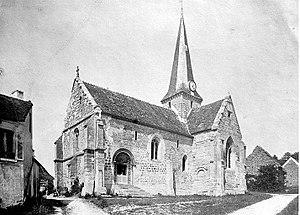
Vue depuis le sud-ouest.
L'église Saint-Pierre-aux-Liens-et-Saint-Étienne, ou Saint-Pierre-ès-Liens, est une église catholique paroissiale située à Brignancourt, dans le département français du Val-d'Oise. C'est un édifice modeste de style majoritairement roman et gothique primitif, qui réunit une nef non voûtée de la fin du XIᵉ siècle à un chœur de deux travées terminé par un chevet plat, et fut complétée ultérieurement, à la fin du XIIIᵉ ou au début du XIVᵉ siècle, par un croisillon au sud de la première travée du chœur. Celui-ci sert de base au clocher resté inachevé en raison de son contrebutement insuffisant. Les éléments les plus remarquables à l'extérieur sont le portail de style roman tardif, qui est entouré d'un rang de bâtons brisés se continuant sur les piédroits, et surmonté d'un tympan quadrillé, ainsi que la corniche beauvaisine du clocher et du chœur. Le croisillon est éclairé par une grande baie munie d'un remplage de style rayonnant tardif, qui annonce la transition vers le style flamboyant. Plus discrets se font les linteaux monolithiques à claveaux simulés des petites baies romanes à simple ébrasement, dont quatre exemplaires subsistent au sud de la nef, et deux sur le versant nord.